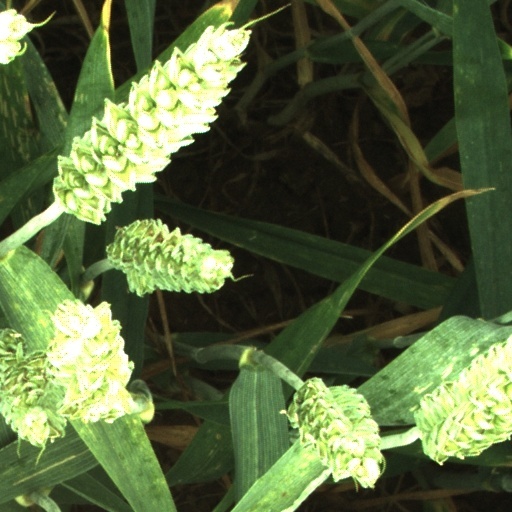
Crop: wheat